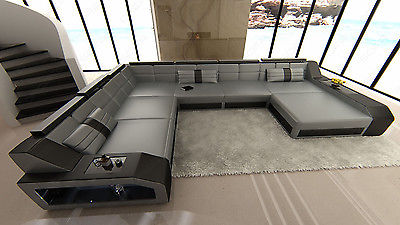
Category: sofa